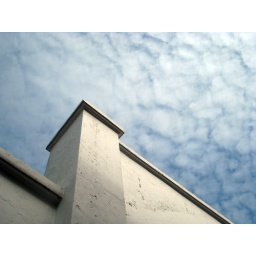
The sky above our office